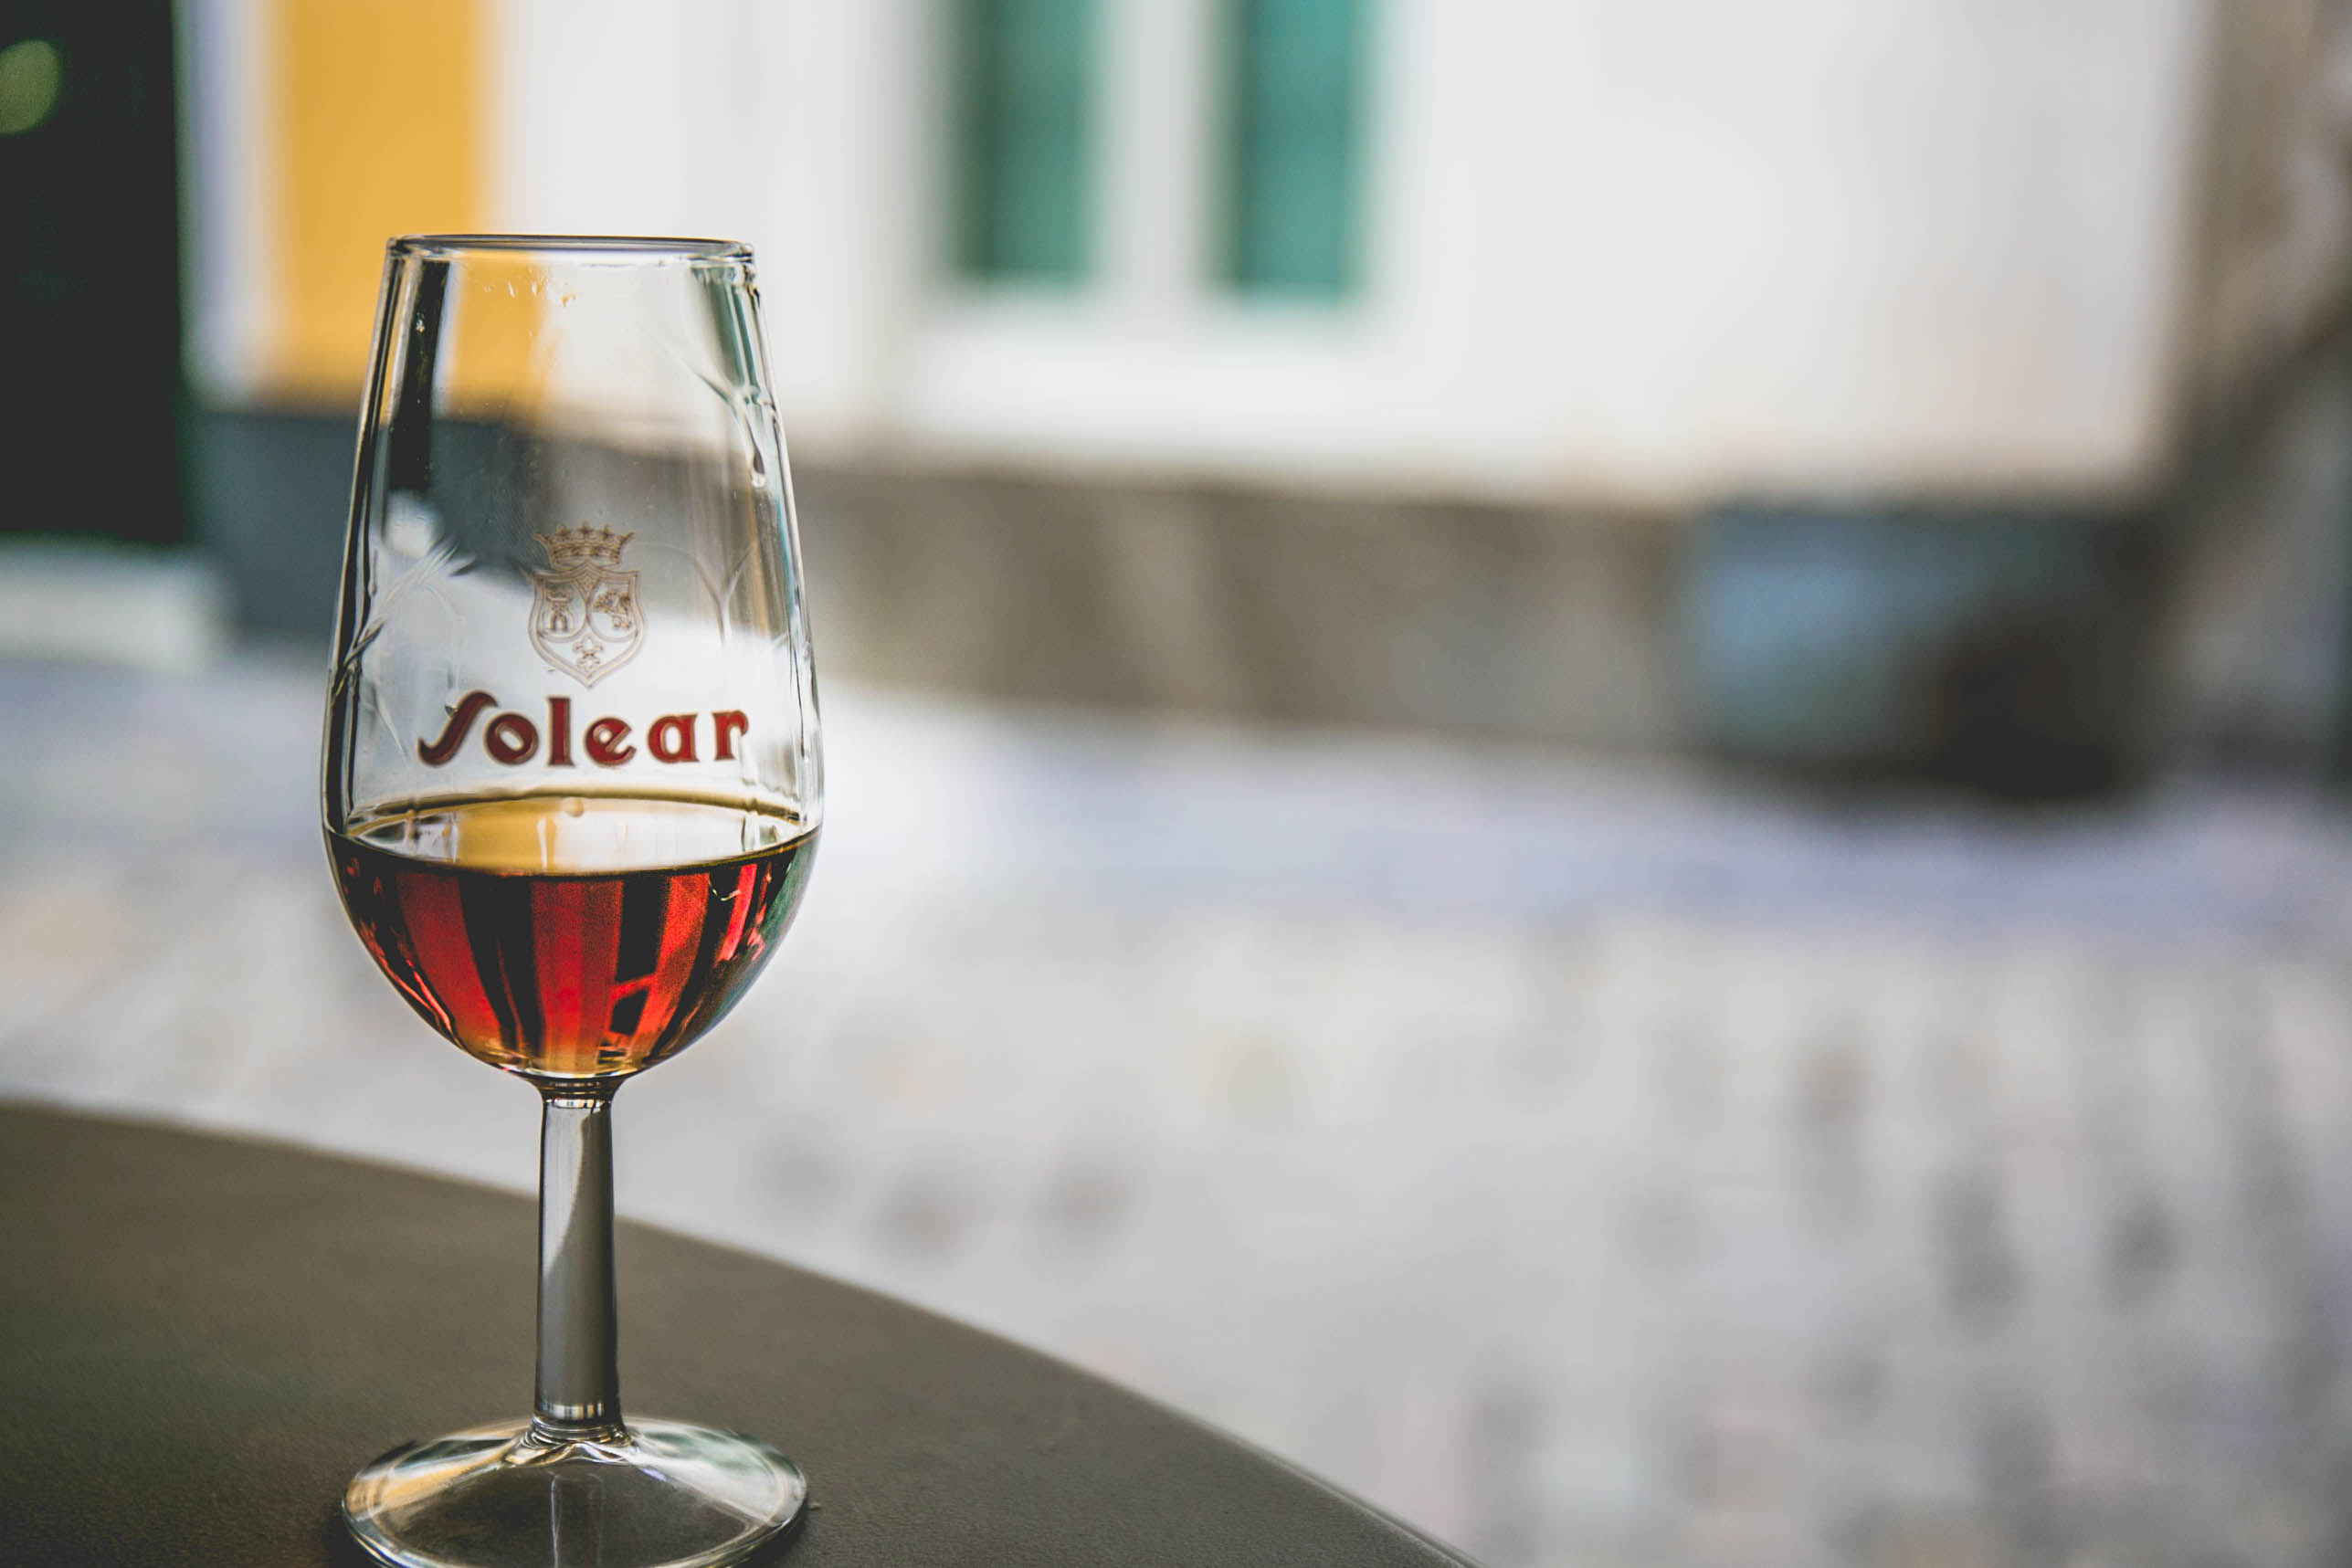
wine, street, glass, drink, beer, alcohol, liquor, wine glass, stemware, alcoholic beverage, distilled beverage, drinkware, harddrink